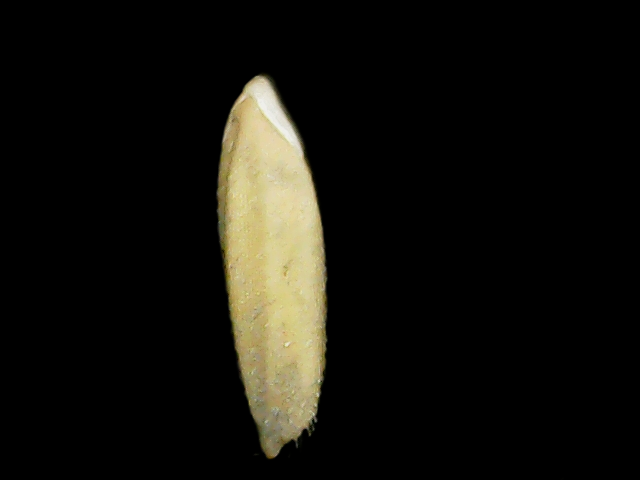
Rice variety: Binadhan23